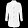
Label: Coat